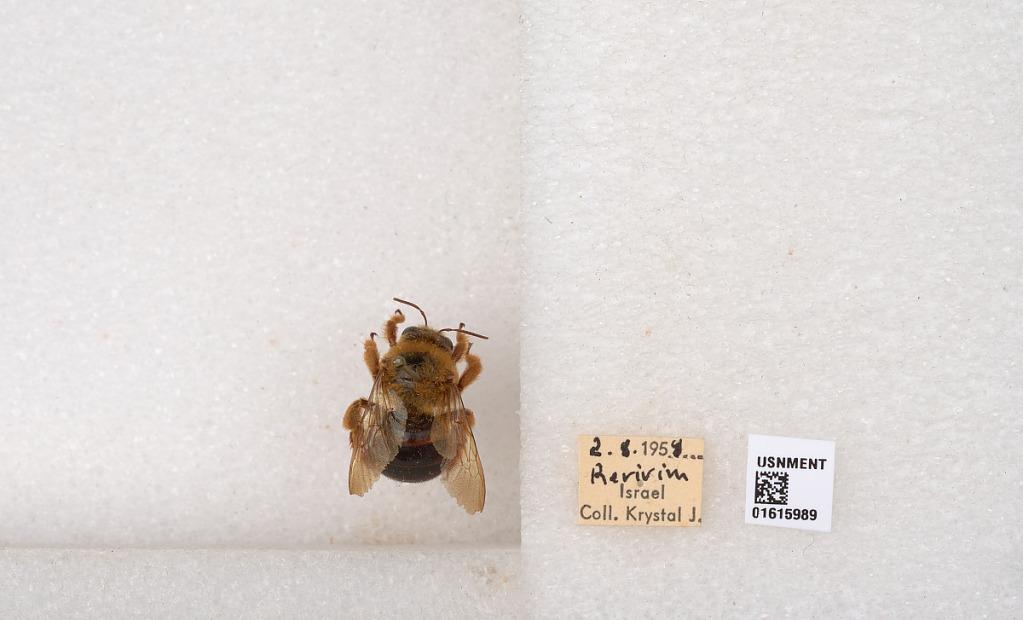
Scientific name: Xylocopa (Proxylocopa) rufa Friese
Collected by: Kobi
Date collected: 1958-2-8
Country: Israel
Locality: Revivim